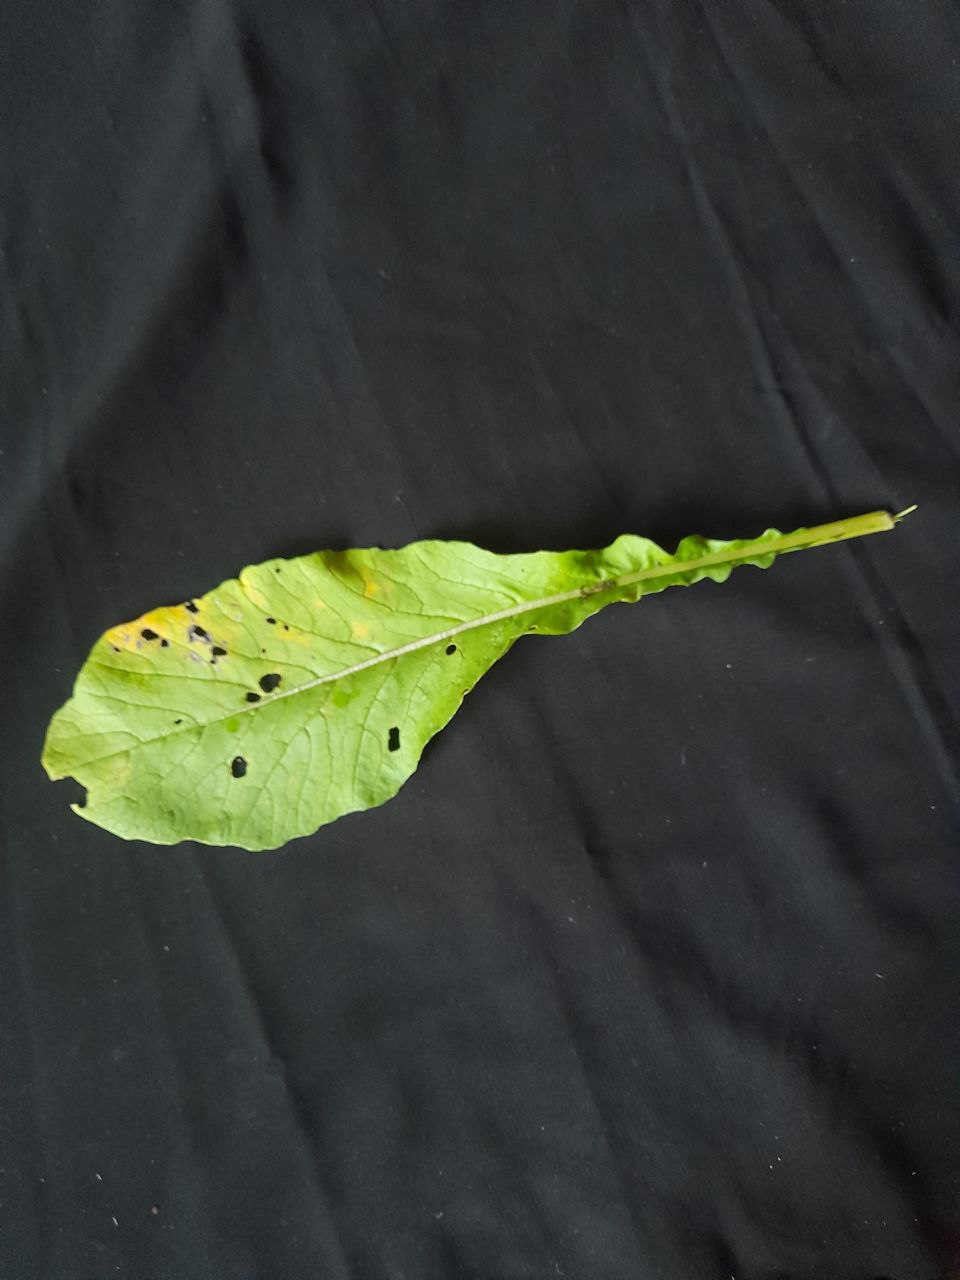
Label: flea beetle